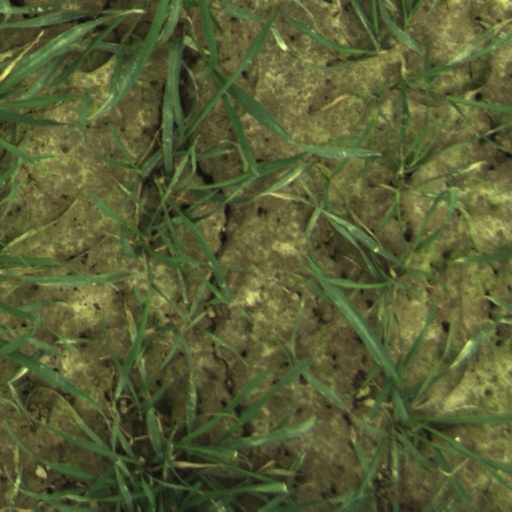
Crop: wheat